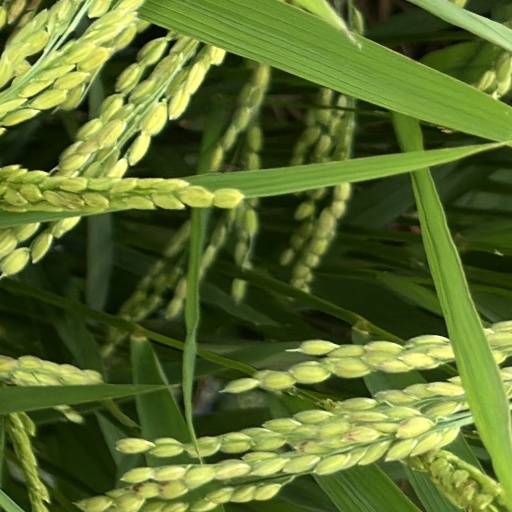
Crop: rice